2012 Miami Dolphins season

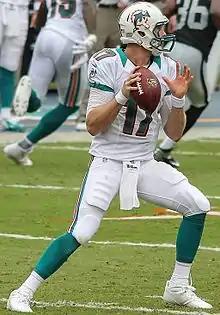
Ryan Tannehill, the Miami Dolphins' 2012 first-round draft selection

The 2012 National Football League Draft was held April 26–28 in the Radio City Music Hall in New York City, New York. Entering the draft, the Miami Dolphins major positions to fill were quarterback and wide receiver. The Dolphins needed a long-term quarterback to take over for incumbent starter Matt Moore at the end of the season, after negotiations failed with top free agent quarterbacks Peyton Manning and Matt Flynn. Many analysts, including ESPN's Adam Schefter, believed the Dolphins would draft Texas A&M quarterback Ryan Tannehill with the 8th overall pick, if the Cleveland Browns, who held the 4th overall pick, didn't first. Also, many debated that Tannehill, who was once a wide receiver recently turned quarterback, was not deserving of a top 10 pick.